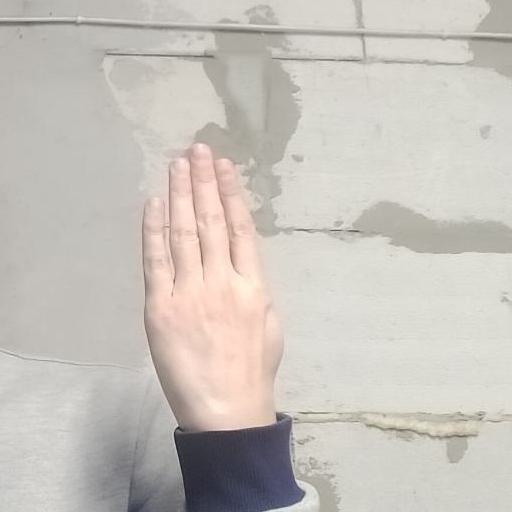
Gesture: stop_inverted